Battle of Sharon

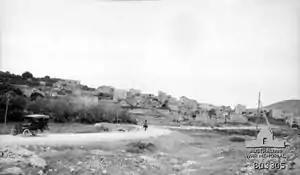
Anebta on the Tulkarm to Nablus road

The Tabsor defences consisted of the only continuous trench and redoubt system on this front. Here, the defenders had dug two or three lines of trenches and redoubts, varying in depth from . These trenchers were centered on the Tabsor village, and stretched from Jaljulye in the east through Tabsor to the coast. Another less well developed system of defences was located behind. There was also the beginnings of a third system of defences stretching from Tulkarm across the Plain of Sharon to the Nahr Iskanderun. The objectives of the 3rd (Lahore), 7th (Meerut) and 75th Divisions were to assault the first line defences and then to advance to attack the second line which ran from Jiljulieh to Kalkilieh, before advancing to capture Et Tire.